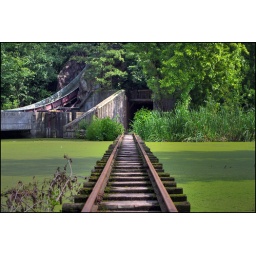
Rotten park train bridge beneath the log flume hill in abandoned Spreepark amusement park, Berlin